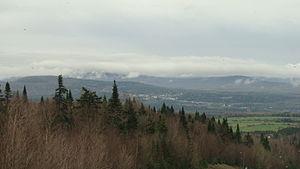
Notre-Dame-des-Bois, au Québec (Canada). Vue de la route menant au sommet du mont-Mégantic.
Le mont Mégantic est la montagne centrale du massif du Mont-Mégantic, une montérégienne située en Estrie, au Québec. L'observatoire du Mont-Mégantic est situé sur son sommet. Il est le centre géographique approximatif du parc national du Mont-Mégantic et de la réserve internationale de ciel étoilé.